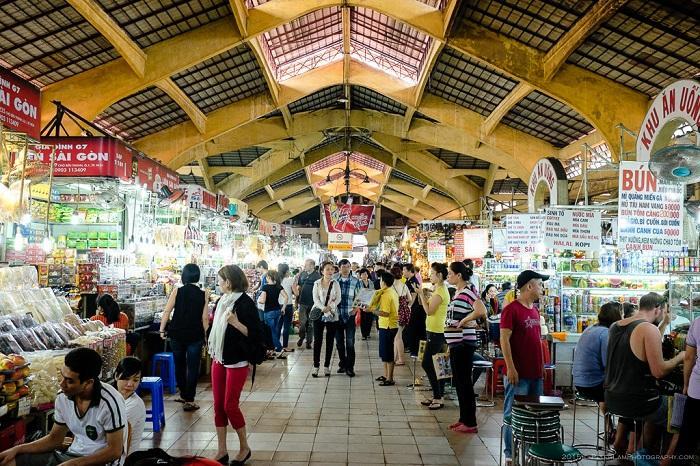
có nhiều người đang xuất hiện ở bên trong khu chợ